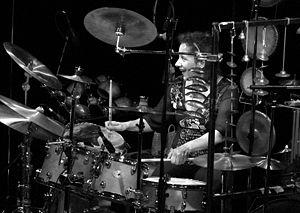
Marilyn Mazur, née le 18 janvier 1955, est une batteuse, percussionniste, danseuse danoise. Elle est née à New York et a vécu au Danemark depuis ses six ans. Depuis 1975, elle a travaillé avec de nombreux groupes, parmi lesquels Six Winds avec Alex Riel, ou le groupe de Jan Garbarek. Mazur est essentiellement autodidacte, mais possède un diplôme de percussions du Royal Danish Conservatory.